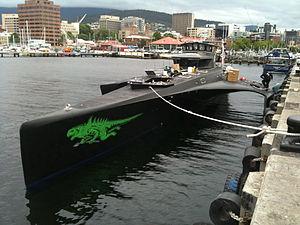
Le Gojira, ancien nom du Brigitte Bardot, trimaran de l'ONG Sea Shepherd.
Le Brigitte Bardot, anciennement MV Gojira, est un navire appartenant à la Sea Shepherd Conservation Society.